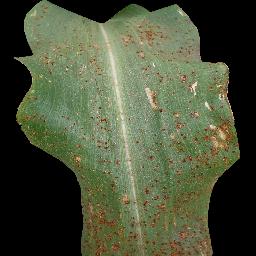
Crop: corn
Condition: (maize)_common_rust